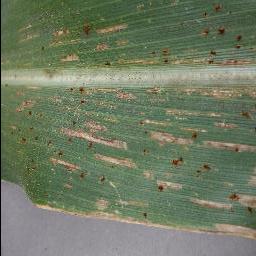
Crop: corn
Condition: (maize)_cercospora_spot_gray_spot